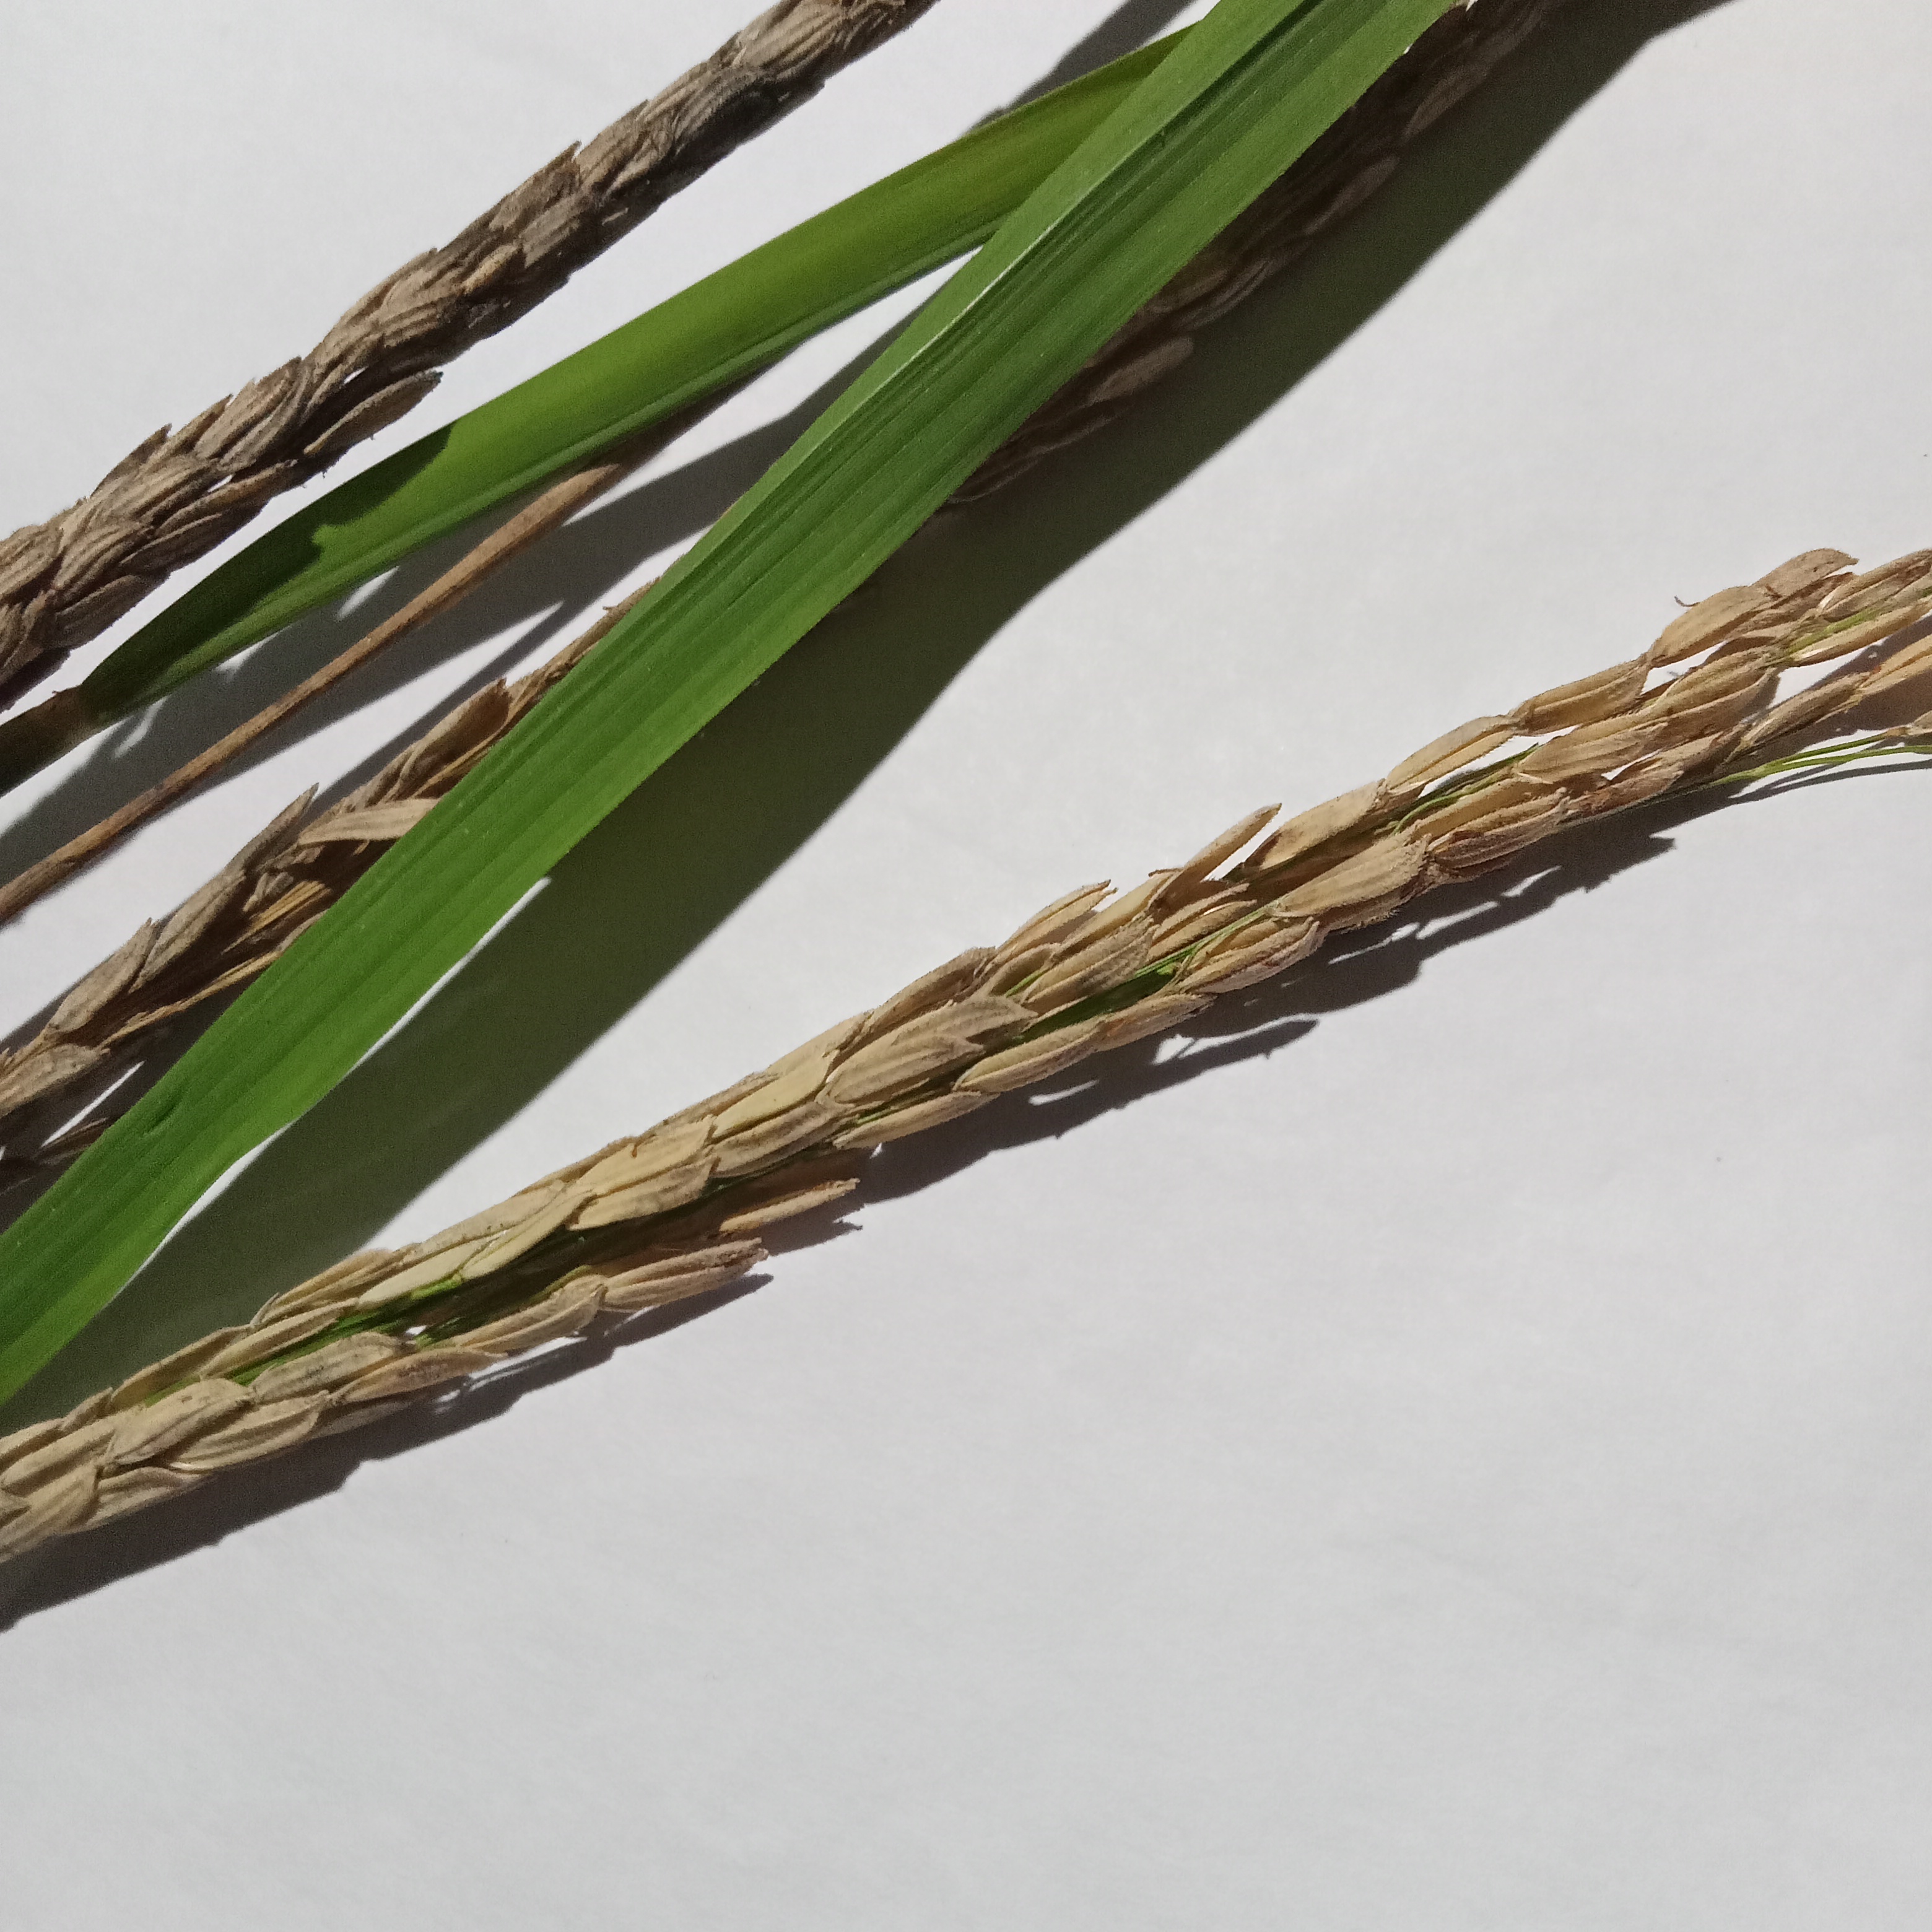
Nhãn: Bệnh Đạo ôn lá và cổ bông (Rice leaf and neck blast)